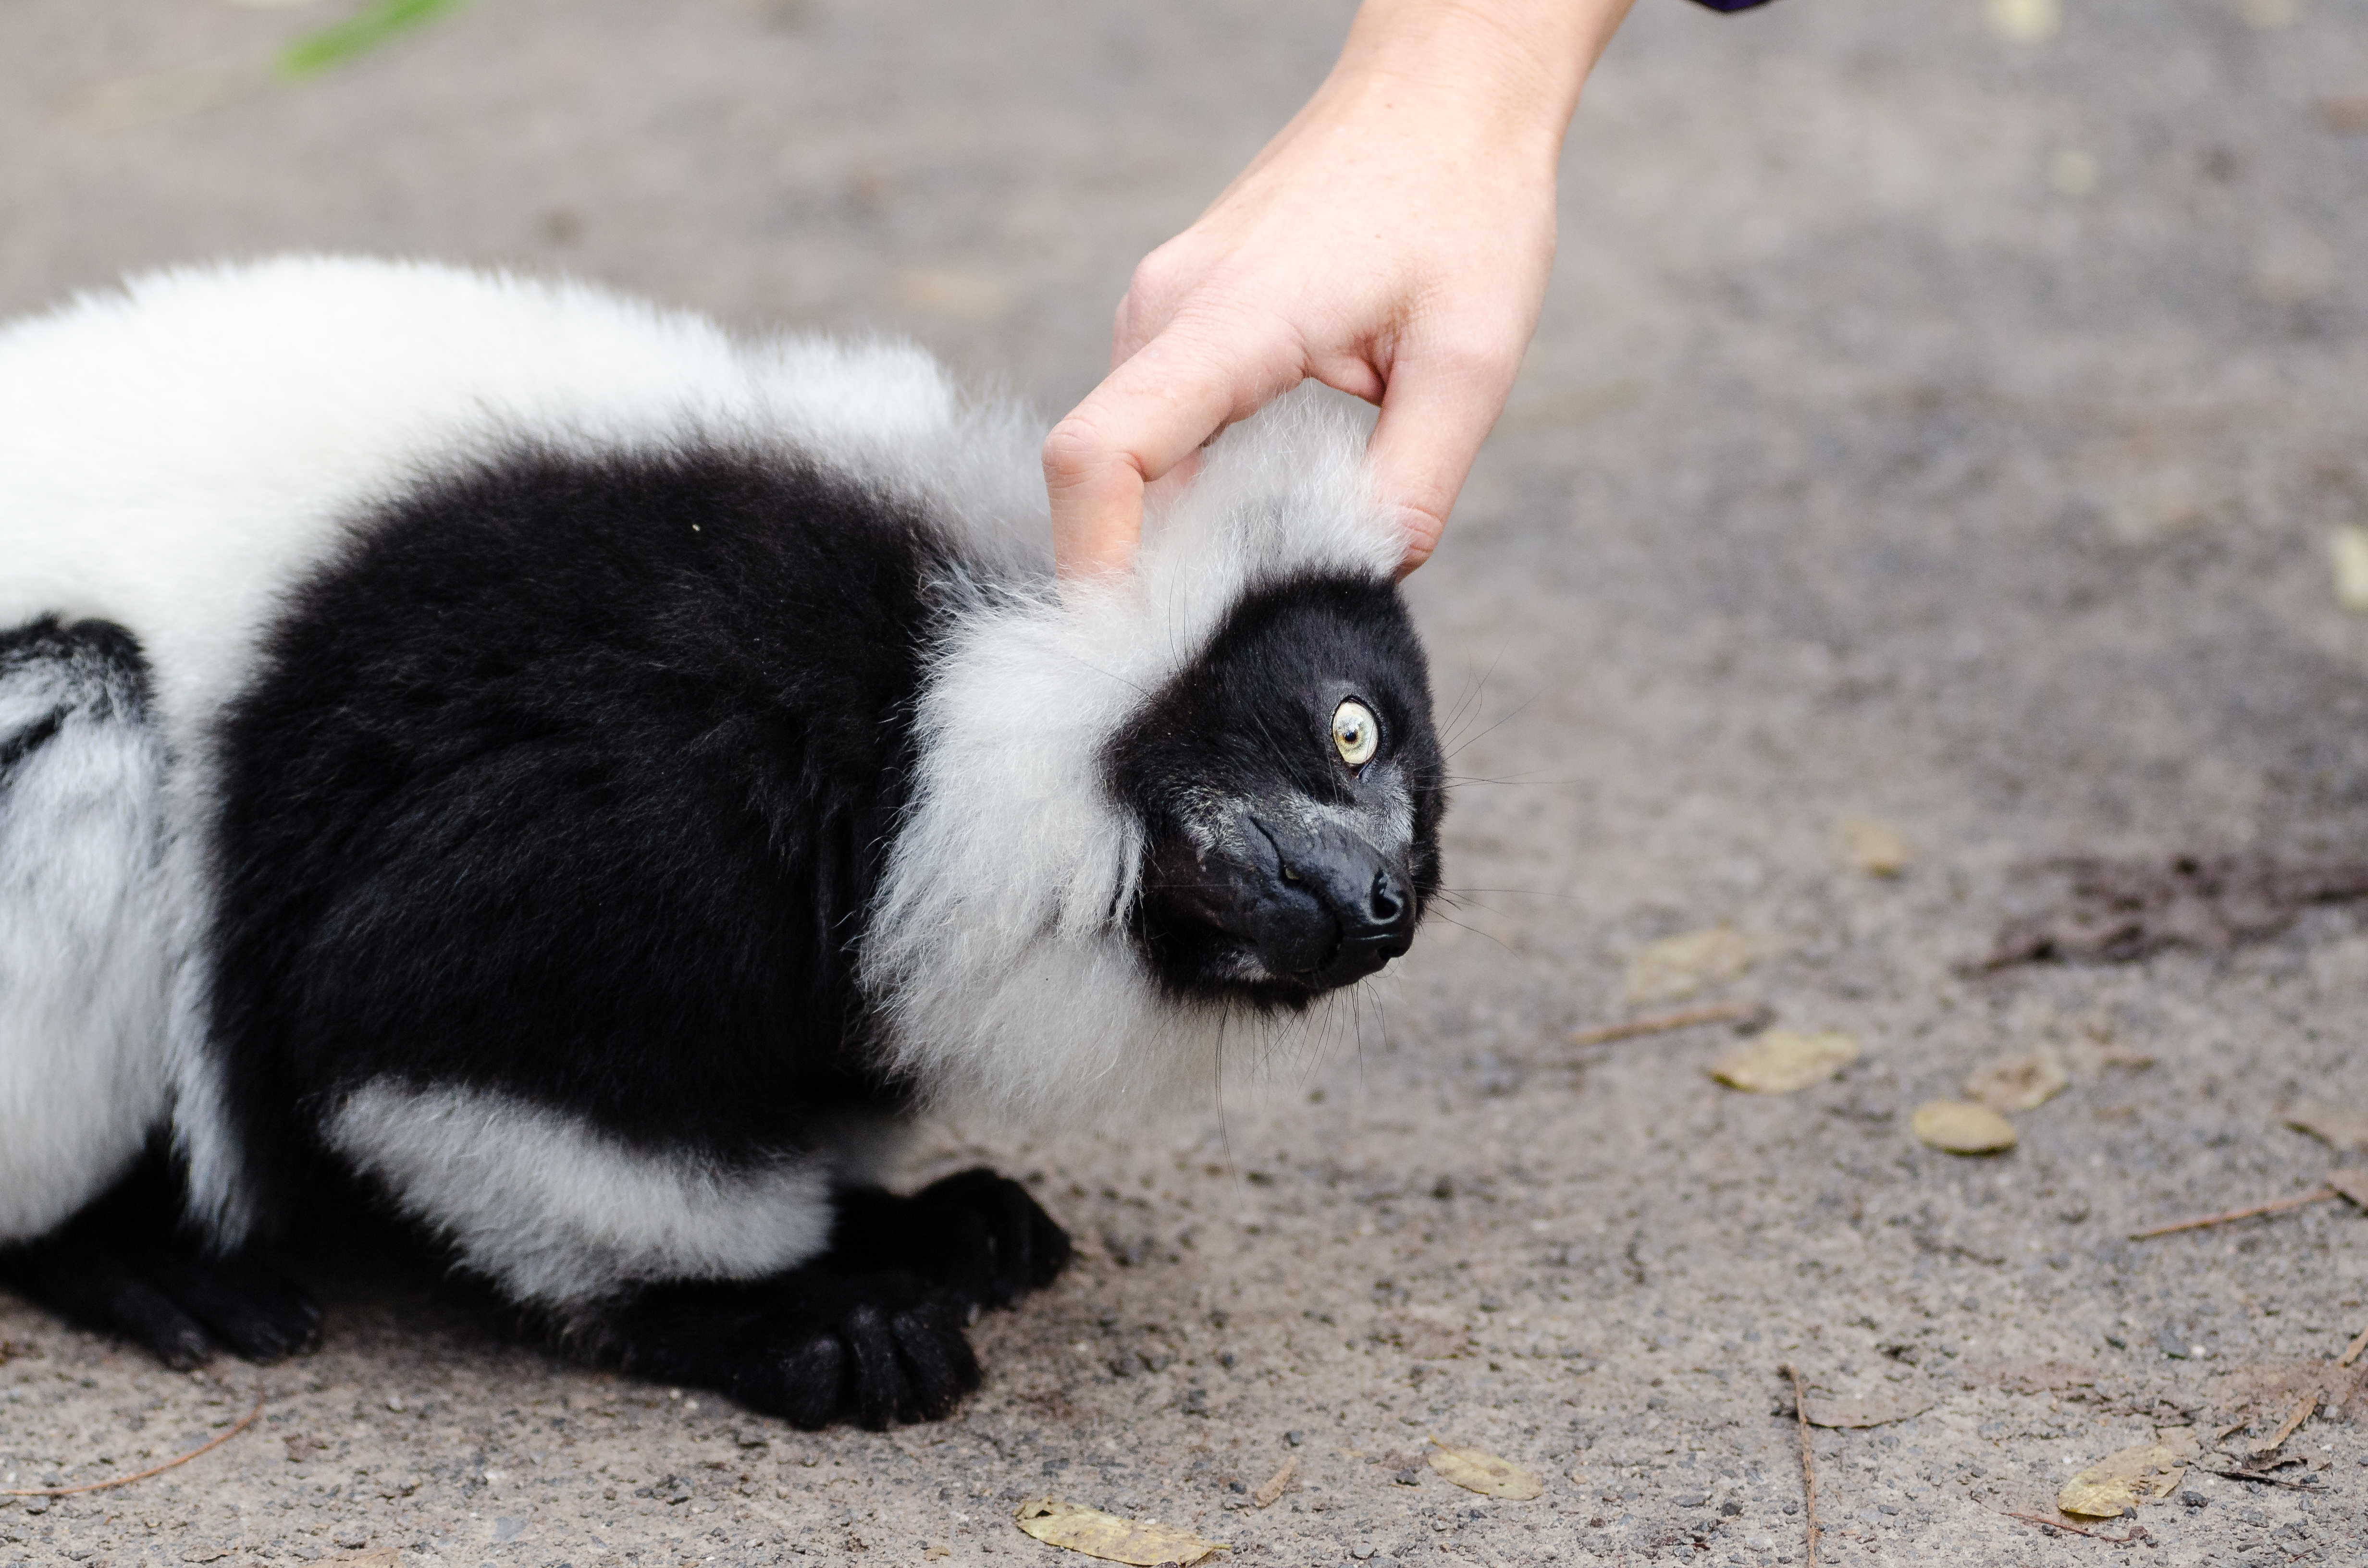
tree, branch, bokeh, white, feet, animal, cute, wildlife, zoo, fur, green, red, foot, mammal, nikon, black, blurred, fauna, primate, world, leaves, eyes, festival, et, background, eye, domain, public, endangered, madagascar, vertebrate, noir, blanc, negro, blanco, germany, deutschland, schwarz, y, day, schwarzweis, tier, fell, augen, grn, adorable, bamboo, lemur, critically, niedlich, tierpark, bambus, fse, madagaskar, iucn, list, ruffed, weiser, vari, lemuren, auge, fus, rufo, bianconero, wari, vareciapretoebranco, svartvit, var